Whitley Castle

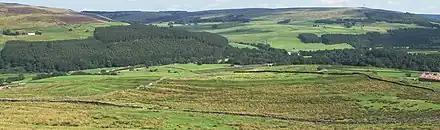
Whitley Castle (the Roman "Epiacum") near Alston, Cumbria. The fort is south of Hadrian's Wall, and may have been situated to control local lead mining. The multiple banks and ditches on the uphill side, and the fort's exceptional lozenge shape, can be seen in the lower half of the photograph.

Whitley Castle (Epiacum) is a large, unusually shaped Roman fort north-west of the town of Alston, Cumbria, England. The castrum, which was first built by the Roman Army early in the 2nd century AD, was partly demolished and rebuilt around 200 AD. It appears to have been sited to protect lead mining in the area as well as to support the border defences of Hadrian's Wall.